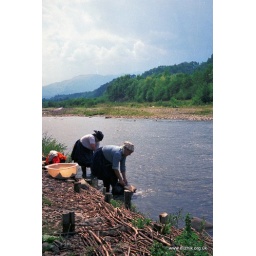
Washing clothes in the river Iza